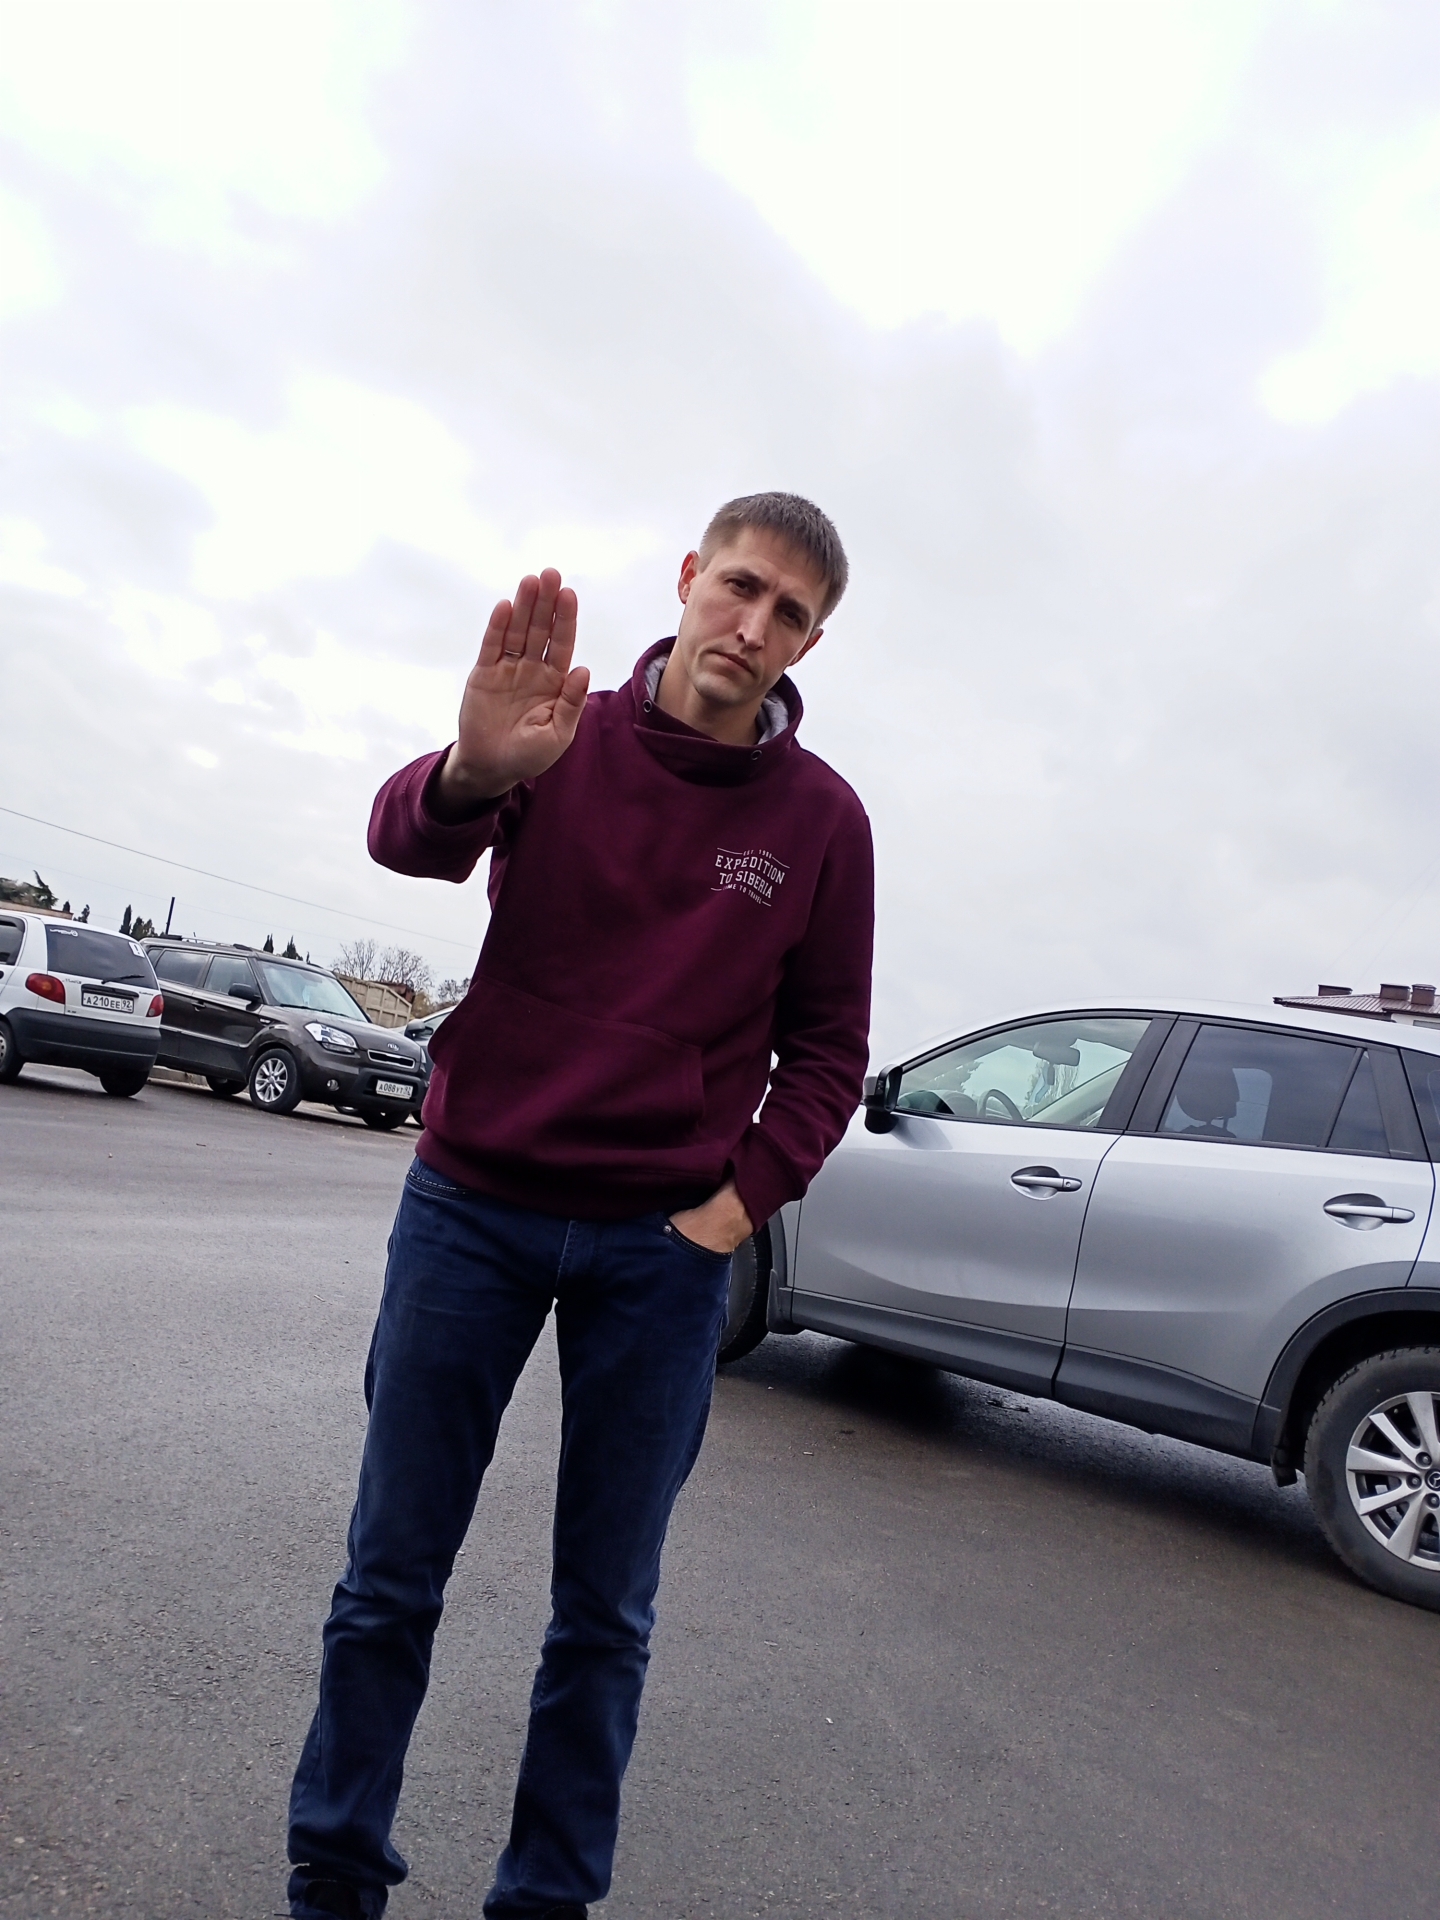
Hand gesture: stop